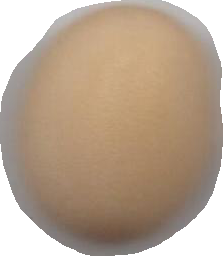
Variety: Anjasmoro